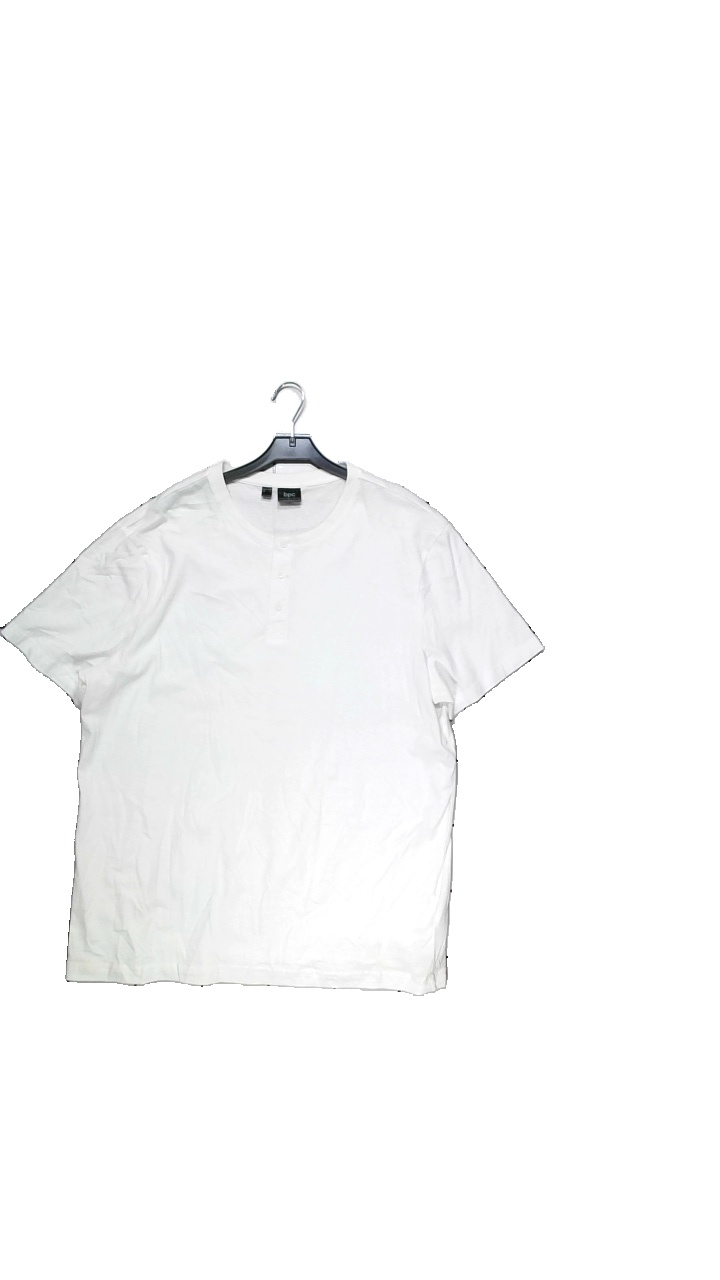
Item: T-shirt (Unisex)
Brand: Bpc
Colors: White
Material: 100% cotton
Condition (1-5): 5
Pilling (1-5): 5
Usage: Reuse
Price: <50